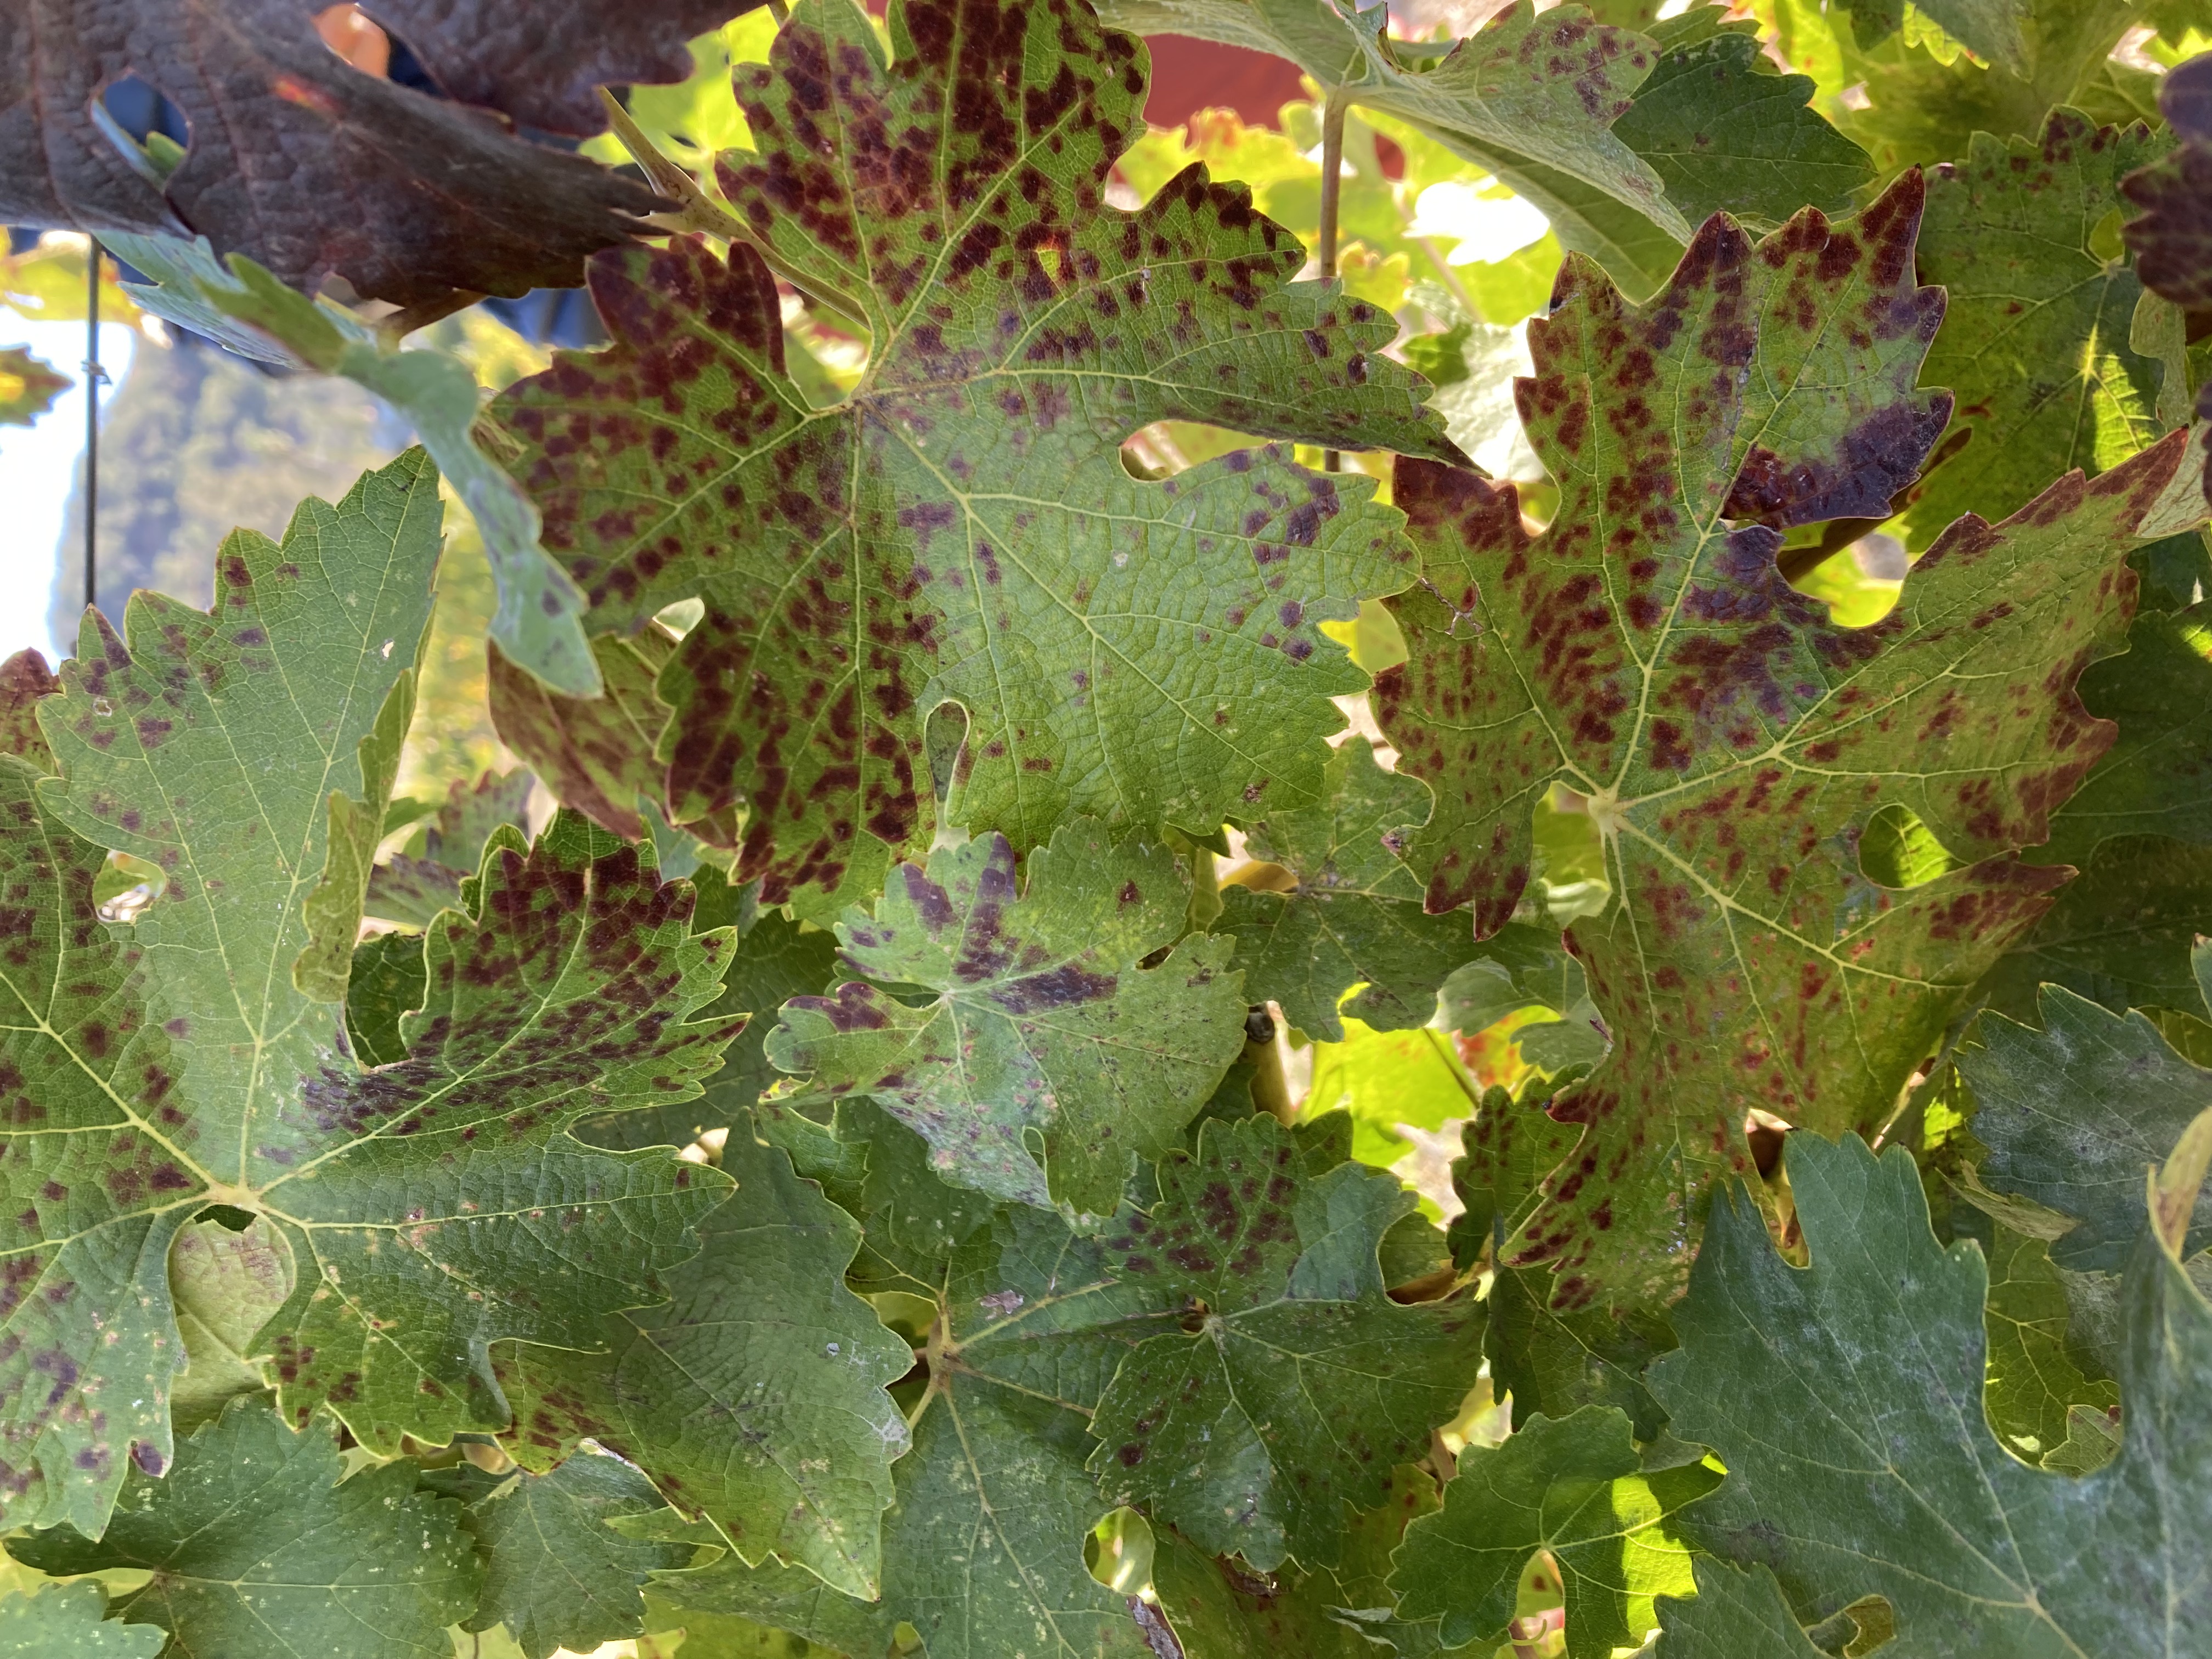
Label: Leafroll 3